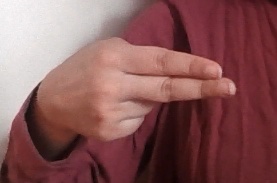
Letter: ain